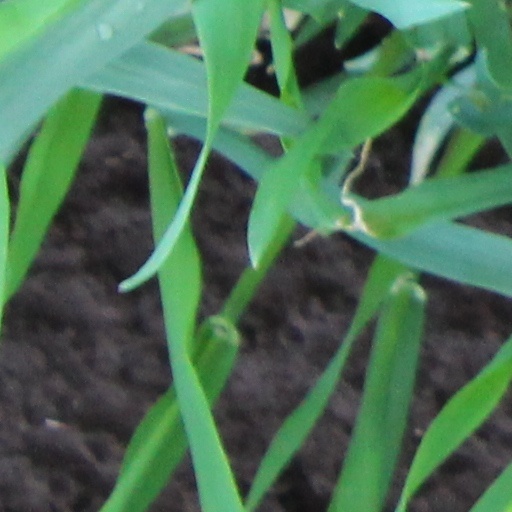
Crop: wheat